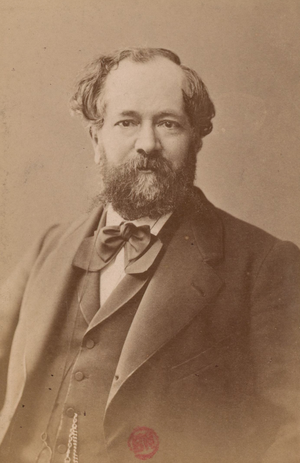
Jean-Charles Davillier (1823-1883)
Le baron Jean Charles Davillier, né le 17 mai 1823 à Rouen et mort le 1ᵉʳ mars 1883 dans le 9ᵉ arrondissement de Paris, est un collectionneur, voyageur et écrivain français.